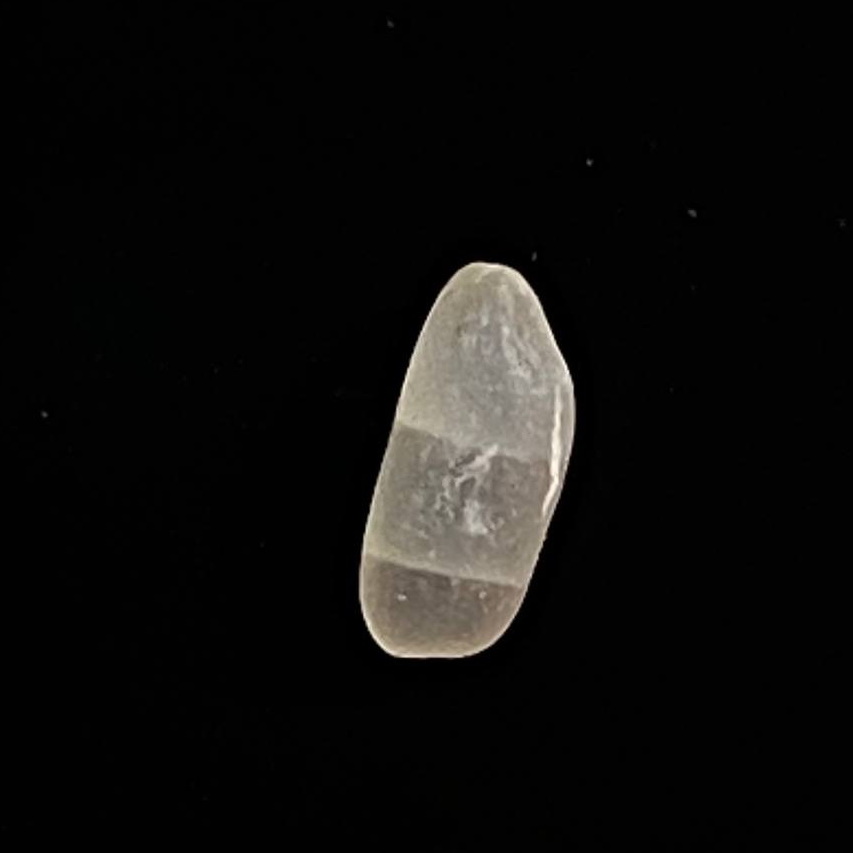
Rice variety: Gutisharna